Question: Please indicate a possible affordance area of the bottle that can be used for holding
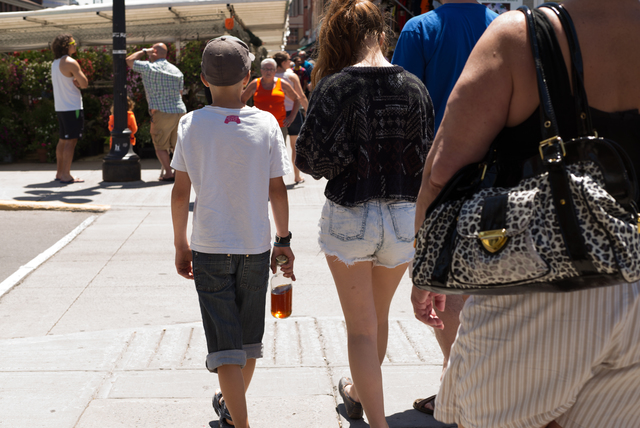
Answer: [268.979, 253.047, 296.038, 320.89]